Question: Please indicate a possible affordance area of the basketball that can be used for throwing
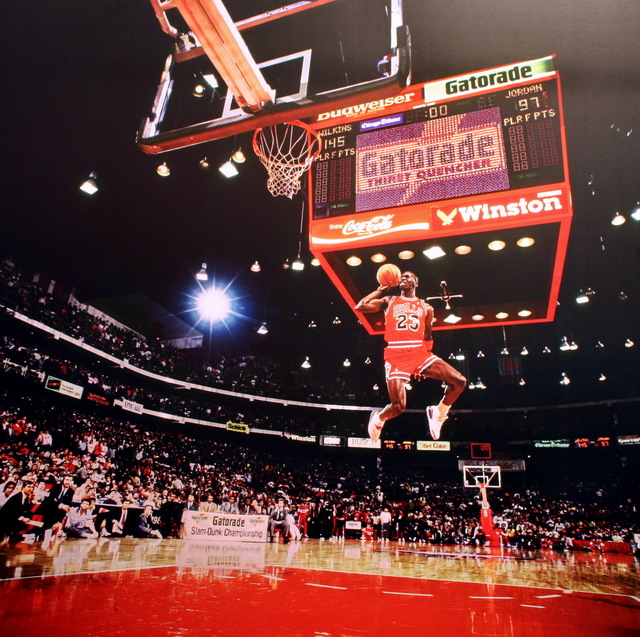
Answer: [358.5, 253, 402.5, 314]